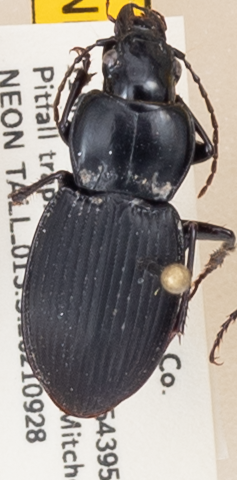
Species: Cyclotrachelus convivus
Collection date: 2021-09-28
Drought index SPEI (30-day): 0.784
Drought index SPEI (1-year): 1.28
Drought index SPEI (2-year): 2.09